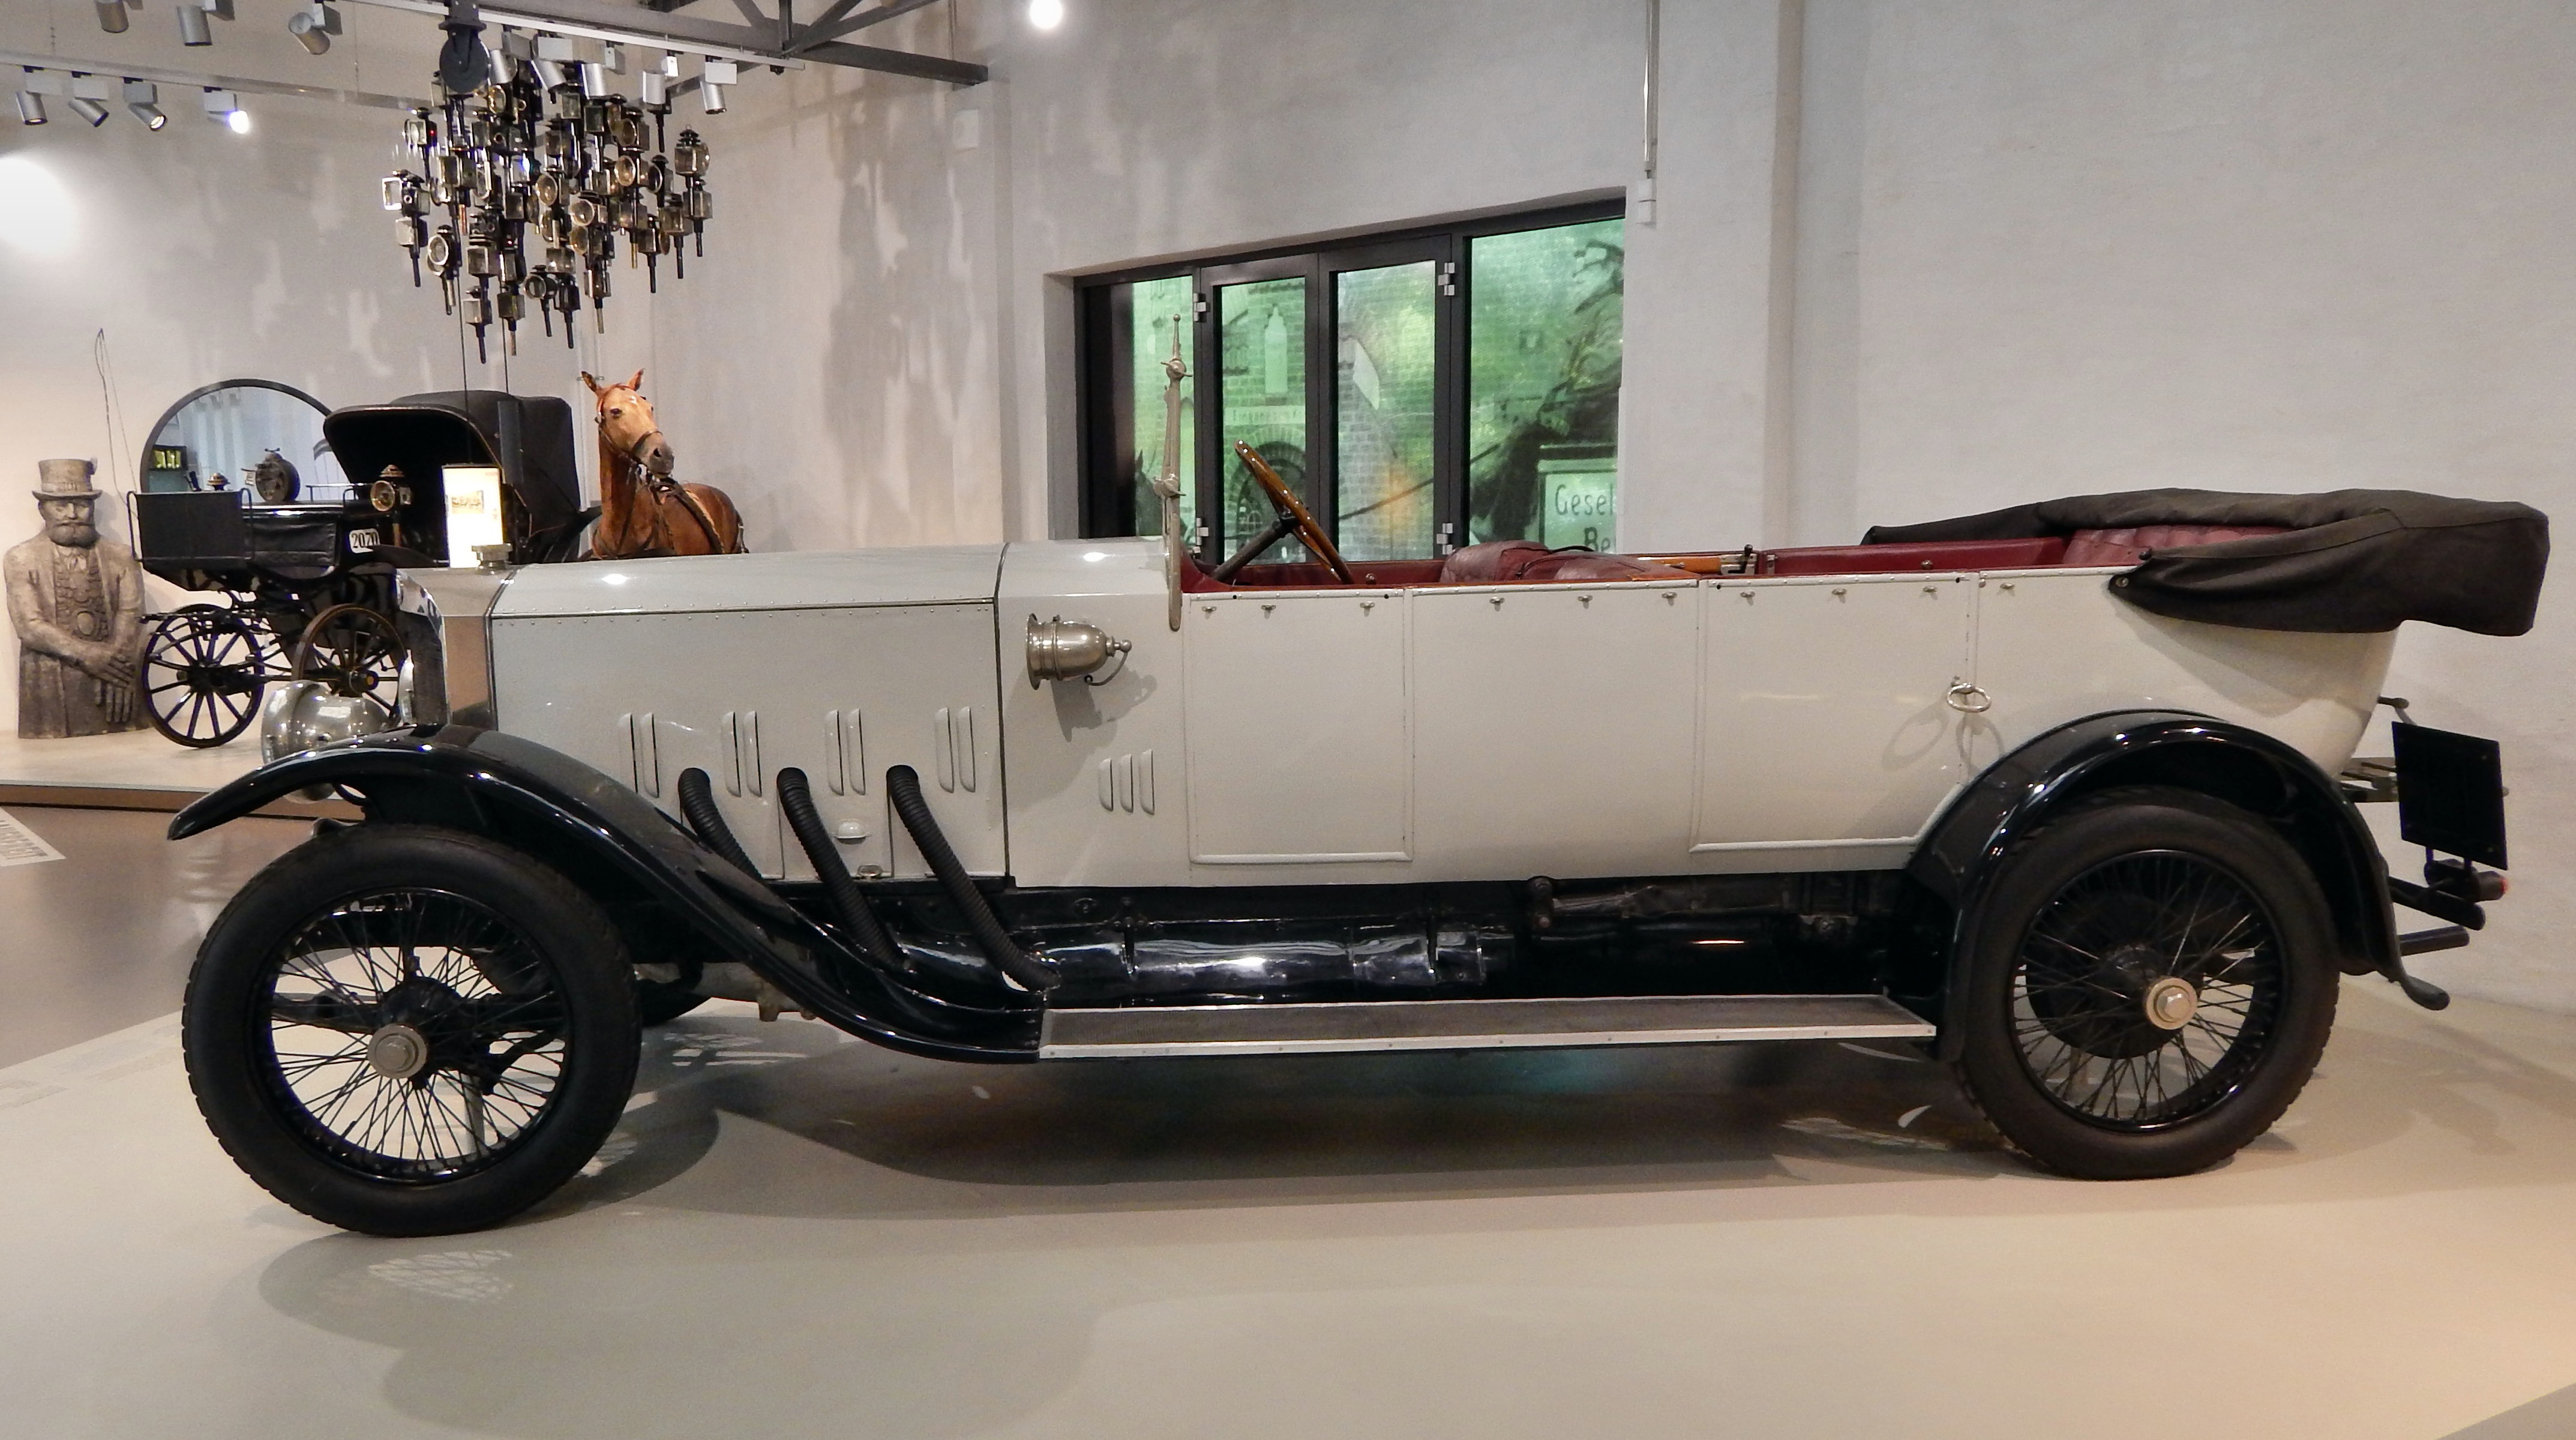
car, antique, wheel, monument, vehicle, auto, classic car, motor vehicle, vintage car, ford, antique car, the vehicle, antique auto, auto show, land vehicle, automobile make, luxury vehicle, ford model t